Culture of Hyderabad

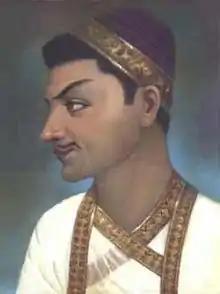
Muhammad Quli Qutb Shah, founder of Hyderabad and Urdu poet

Deccani style painting originated in the 16th century in and around Hyderabad. It contains an insightful native style with the blend of foreign techniques and has a similarity of neighbouring Vijayanagara paintings. The extensive use of luminous, gold and white colours is generally found in Deccani paintings. Due to the Islamic influence in the sultanate the Deccani paintings are mostly of nature with the background of floral and fauna, and the major use of regional landscape is reflected commonly with regional culture. Some Deccani paintings present the historical events of the region.